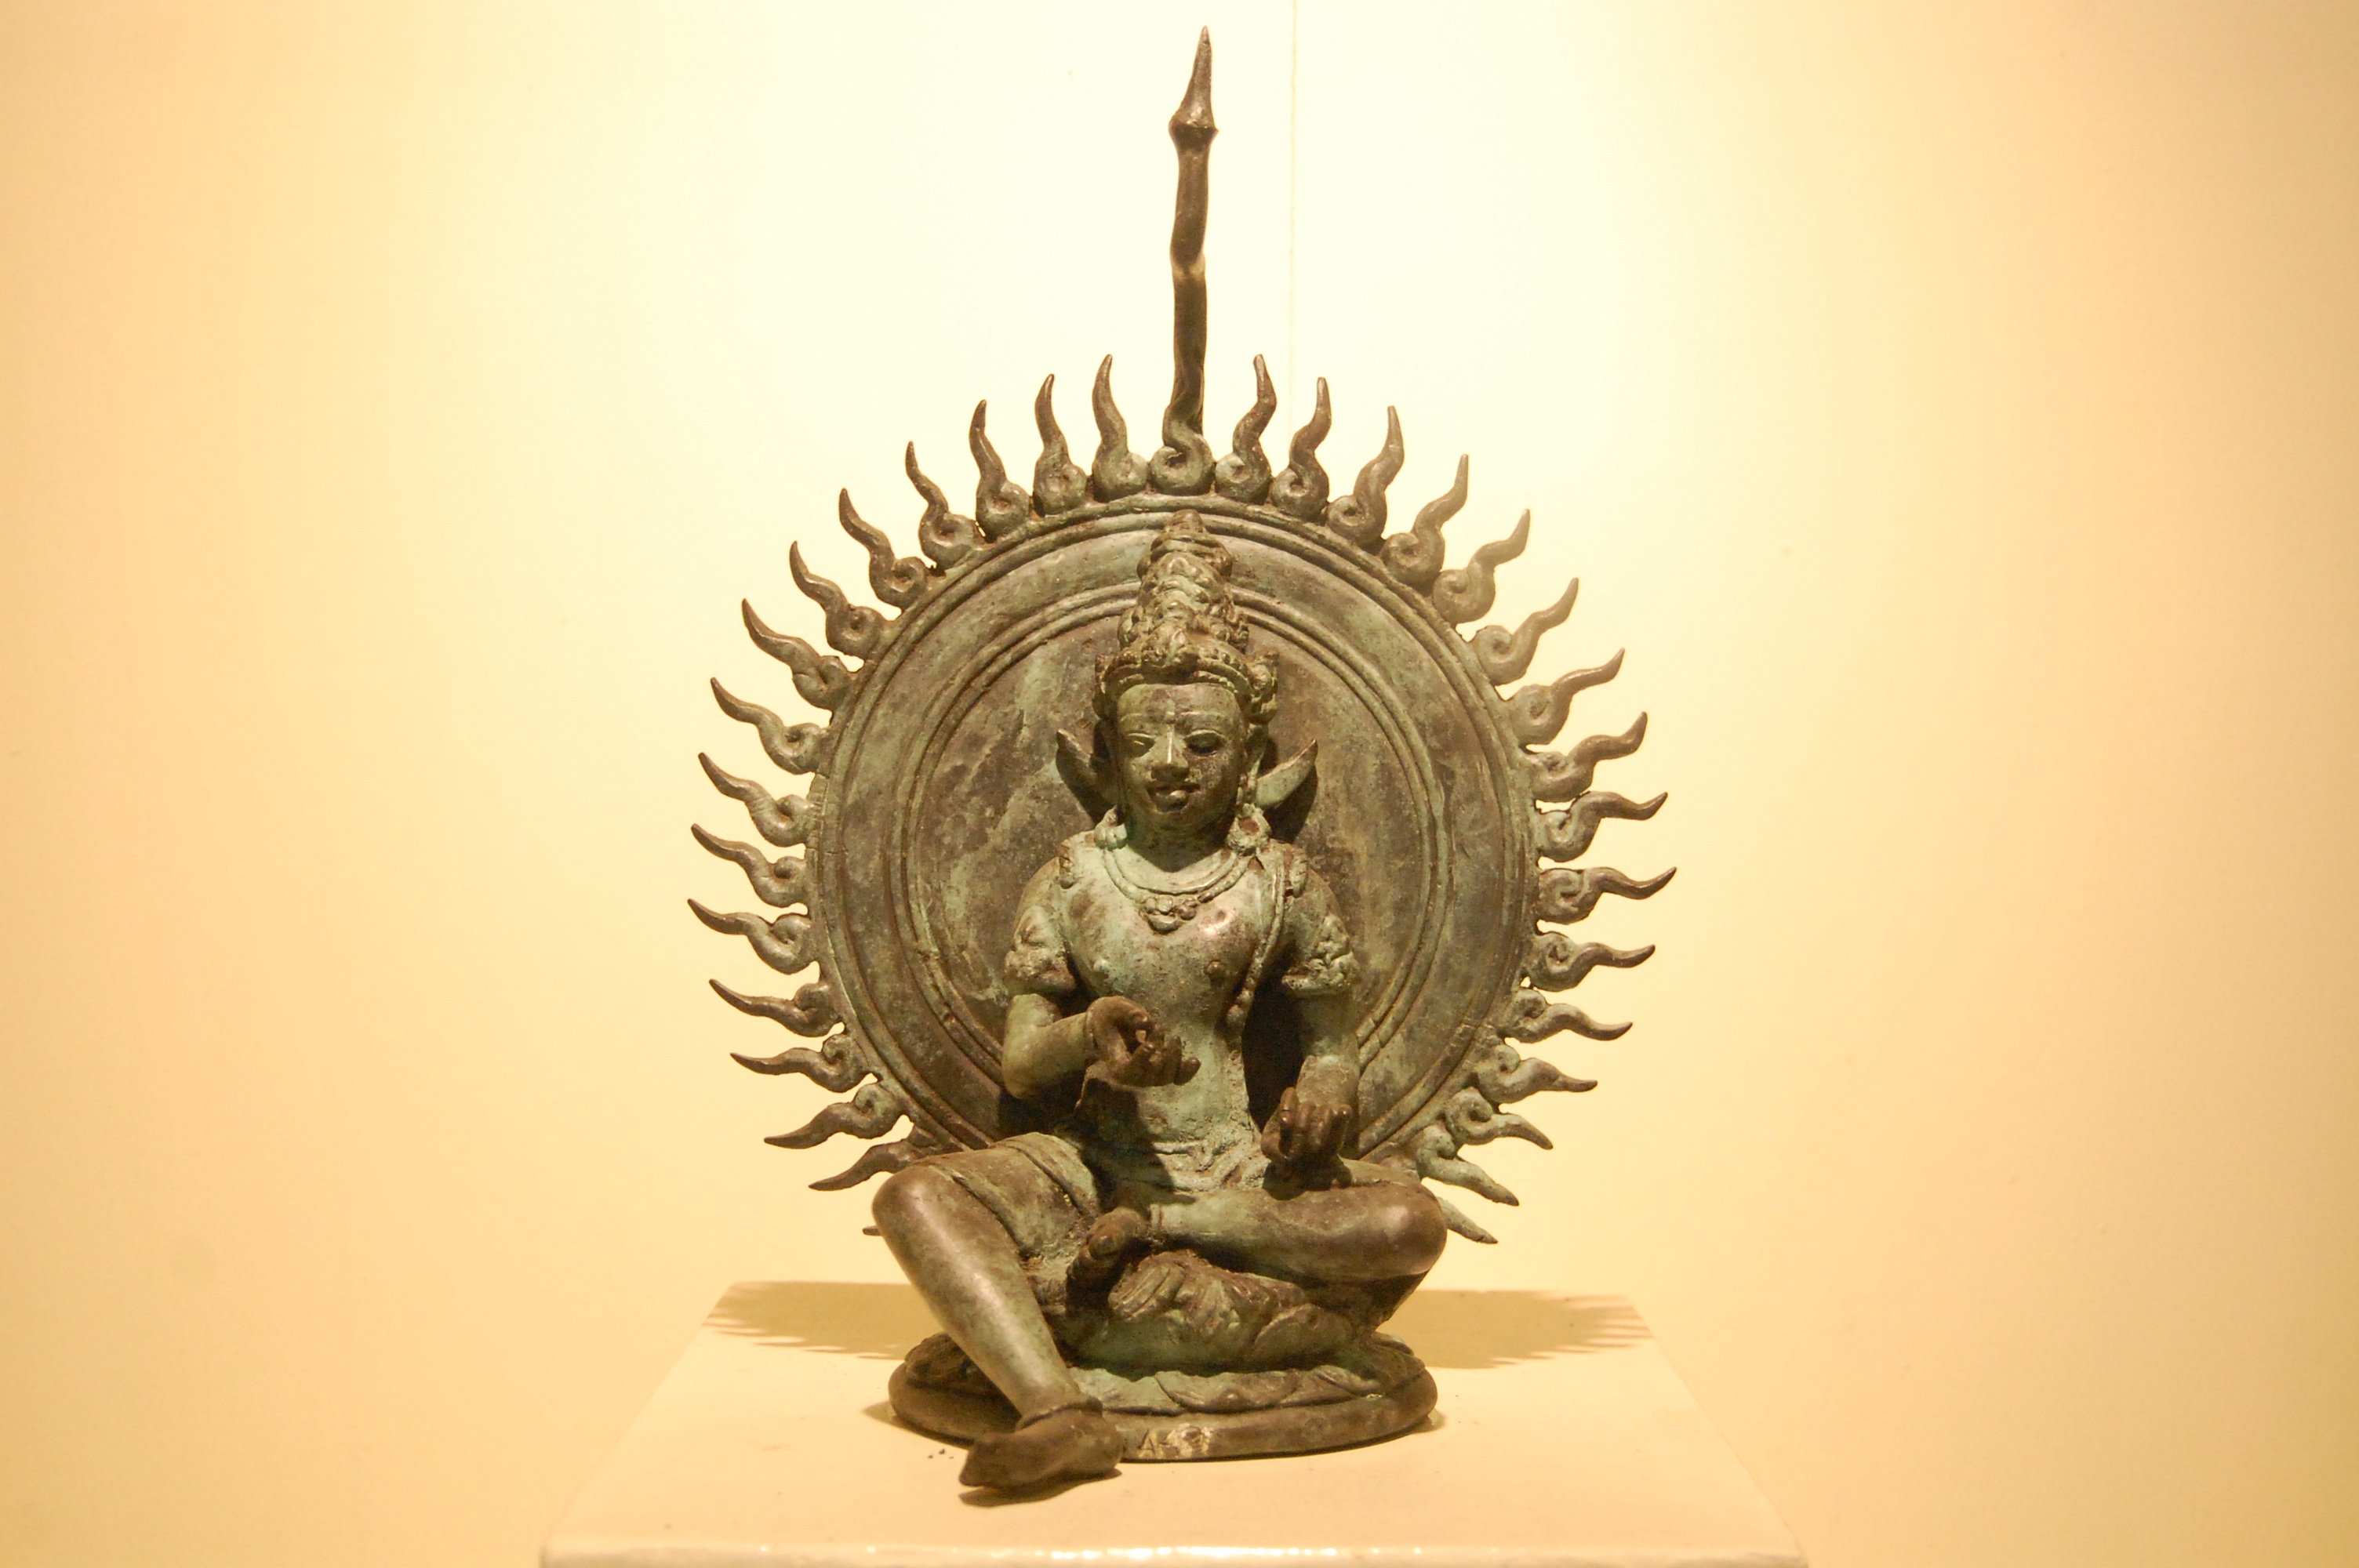
antique, old, monument, statue, museum, ancient, historic, sculpture, art, temple, archeology, culture, history, heritage, historical, carving, traditional, ancient history